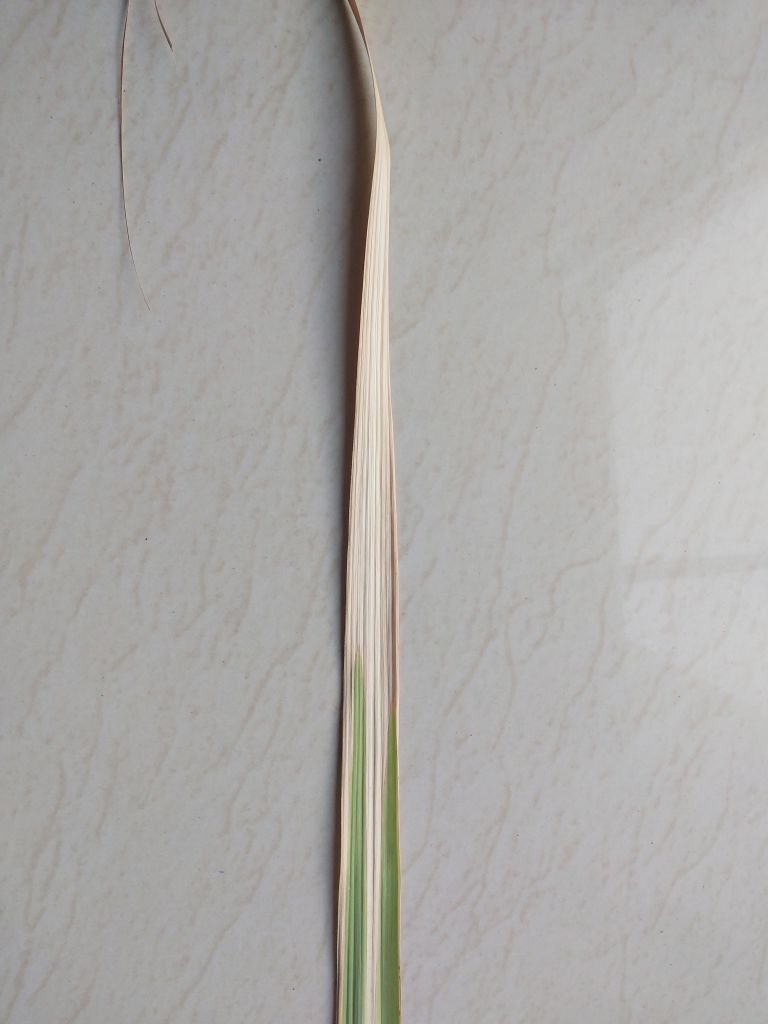
Label: Banded Chlorosis